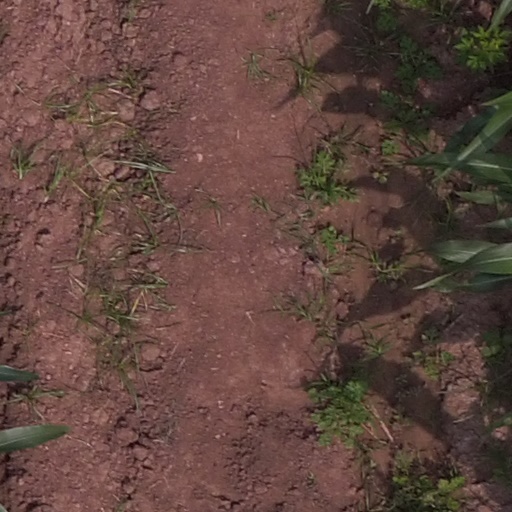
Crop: maize; corn